Formicinae

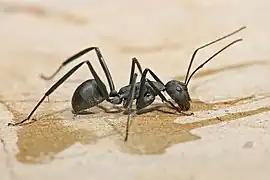
Carpenter ant ("Camponotus" sp.)

The Formicinae are a subfamily within the Formicidae containing ants of moderate evolutionary development.